Milwaukee Falls Lime Company

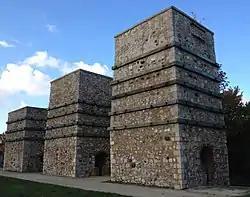
Milwaukee Falls Lime Company kilns

The Milwaukee Falls Lime Company is the former owner of a limestone quarry and lime kilns located in Grafton, Wisconsin. It was added to the National Register of Historic Places in 2012. The quarry and kilns are now Lime Kiln Park, which also features a pavilion, playground, walking paths, sledding hill, horseshoe pits, and disc golf course.